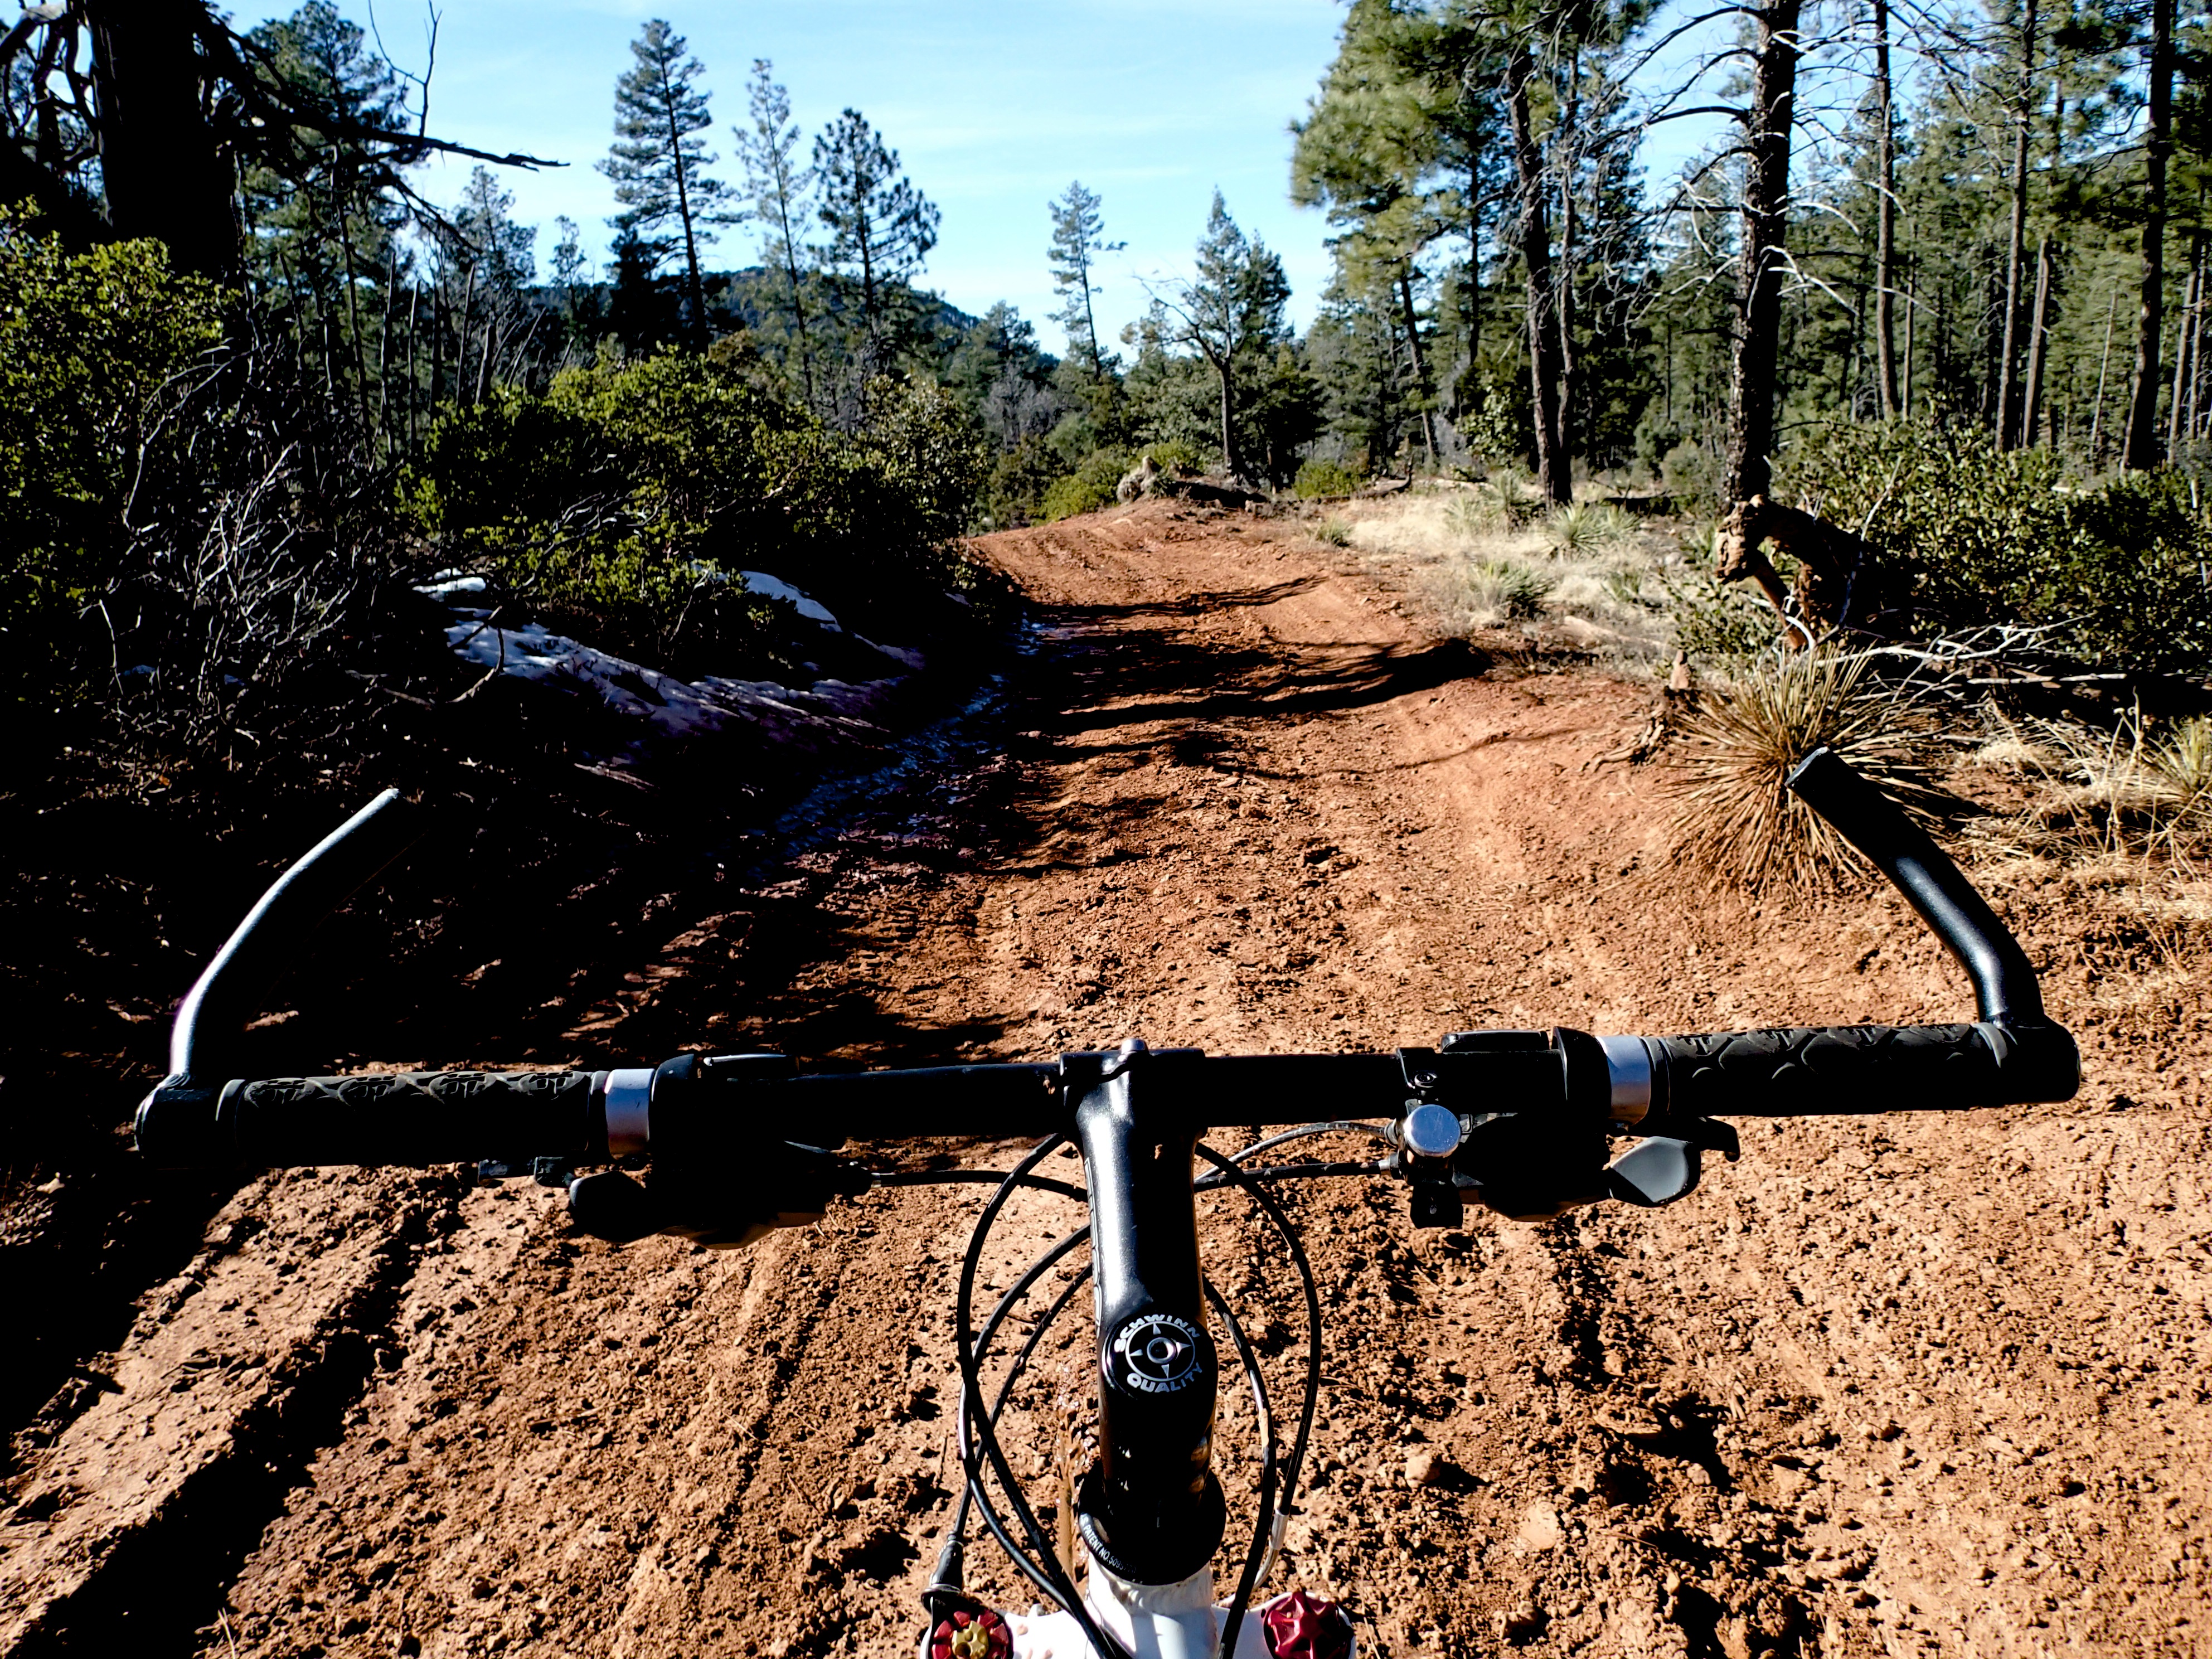
tree, forest, wilderness, trail, bicycle, soil